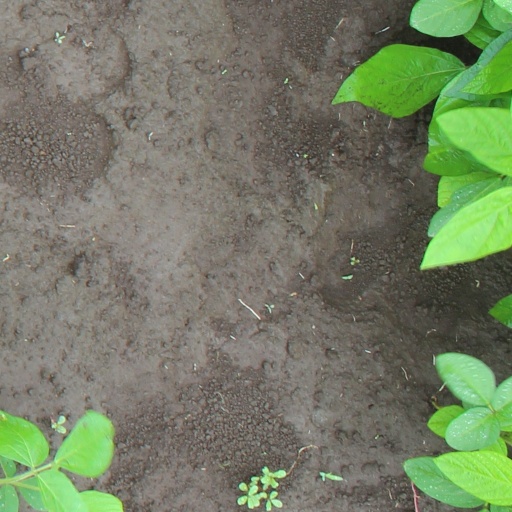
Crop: soybean